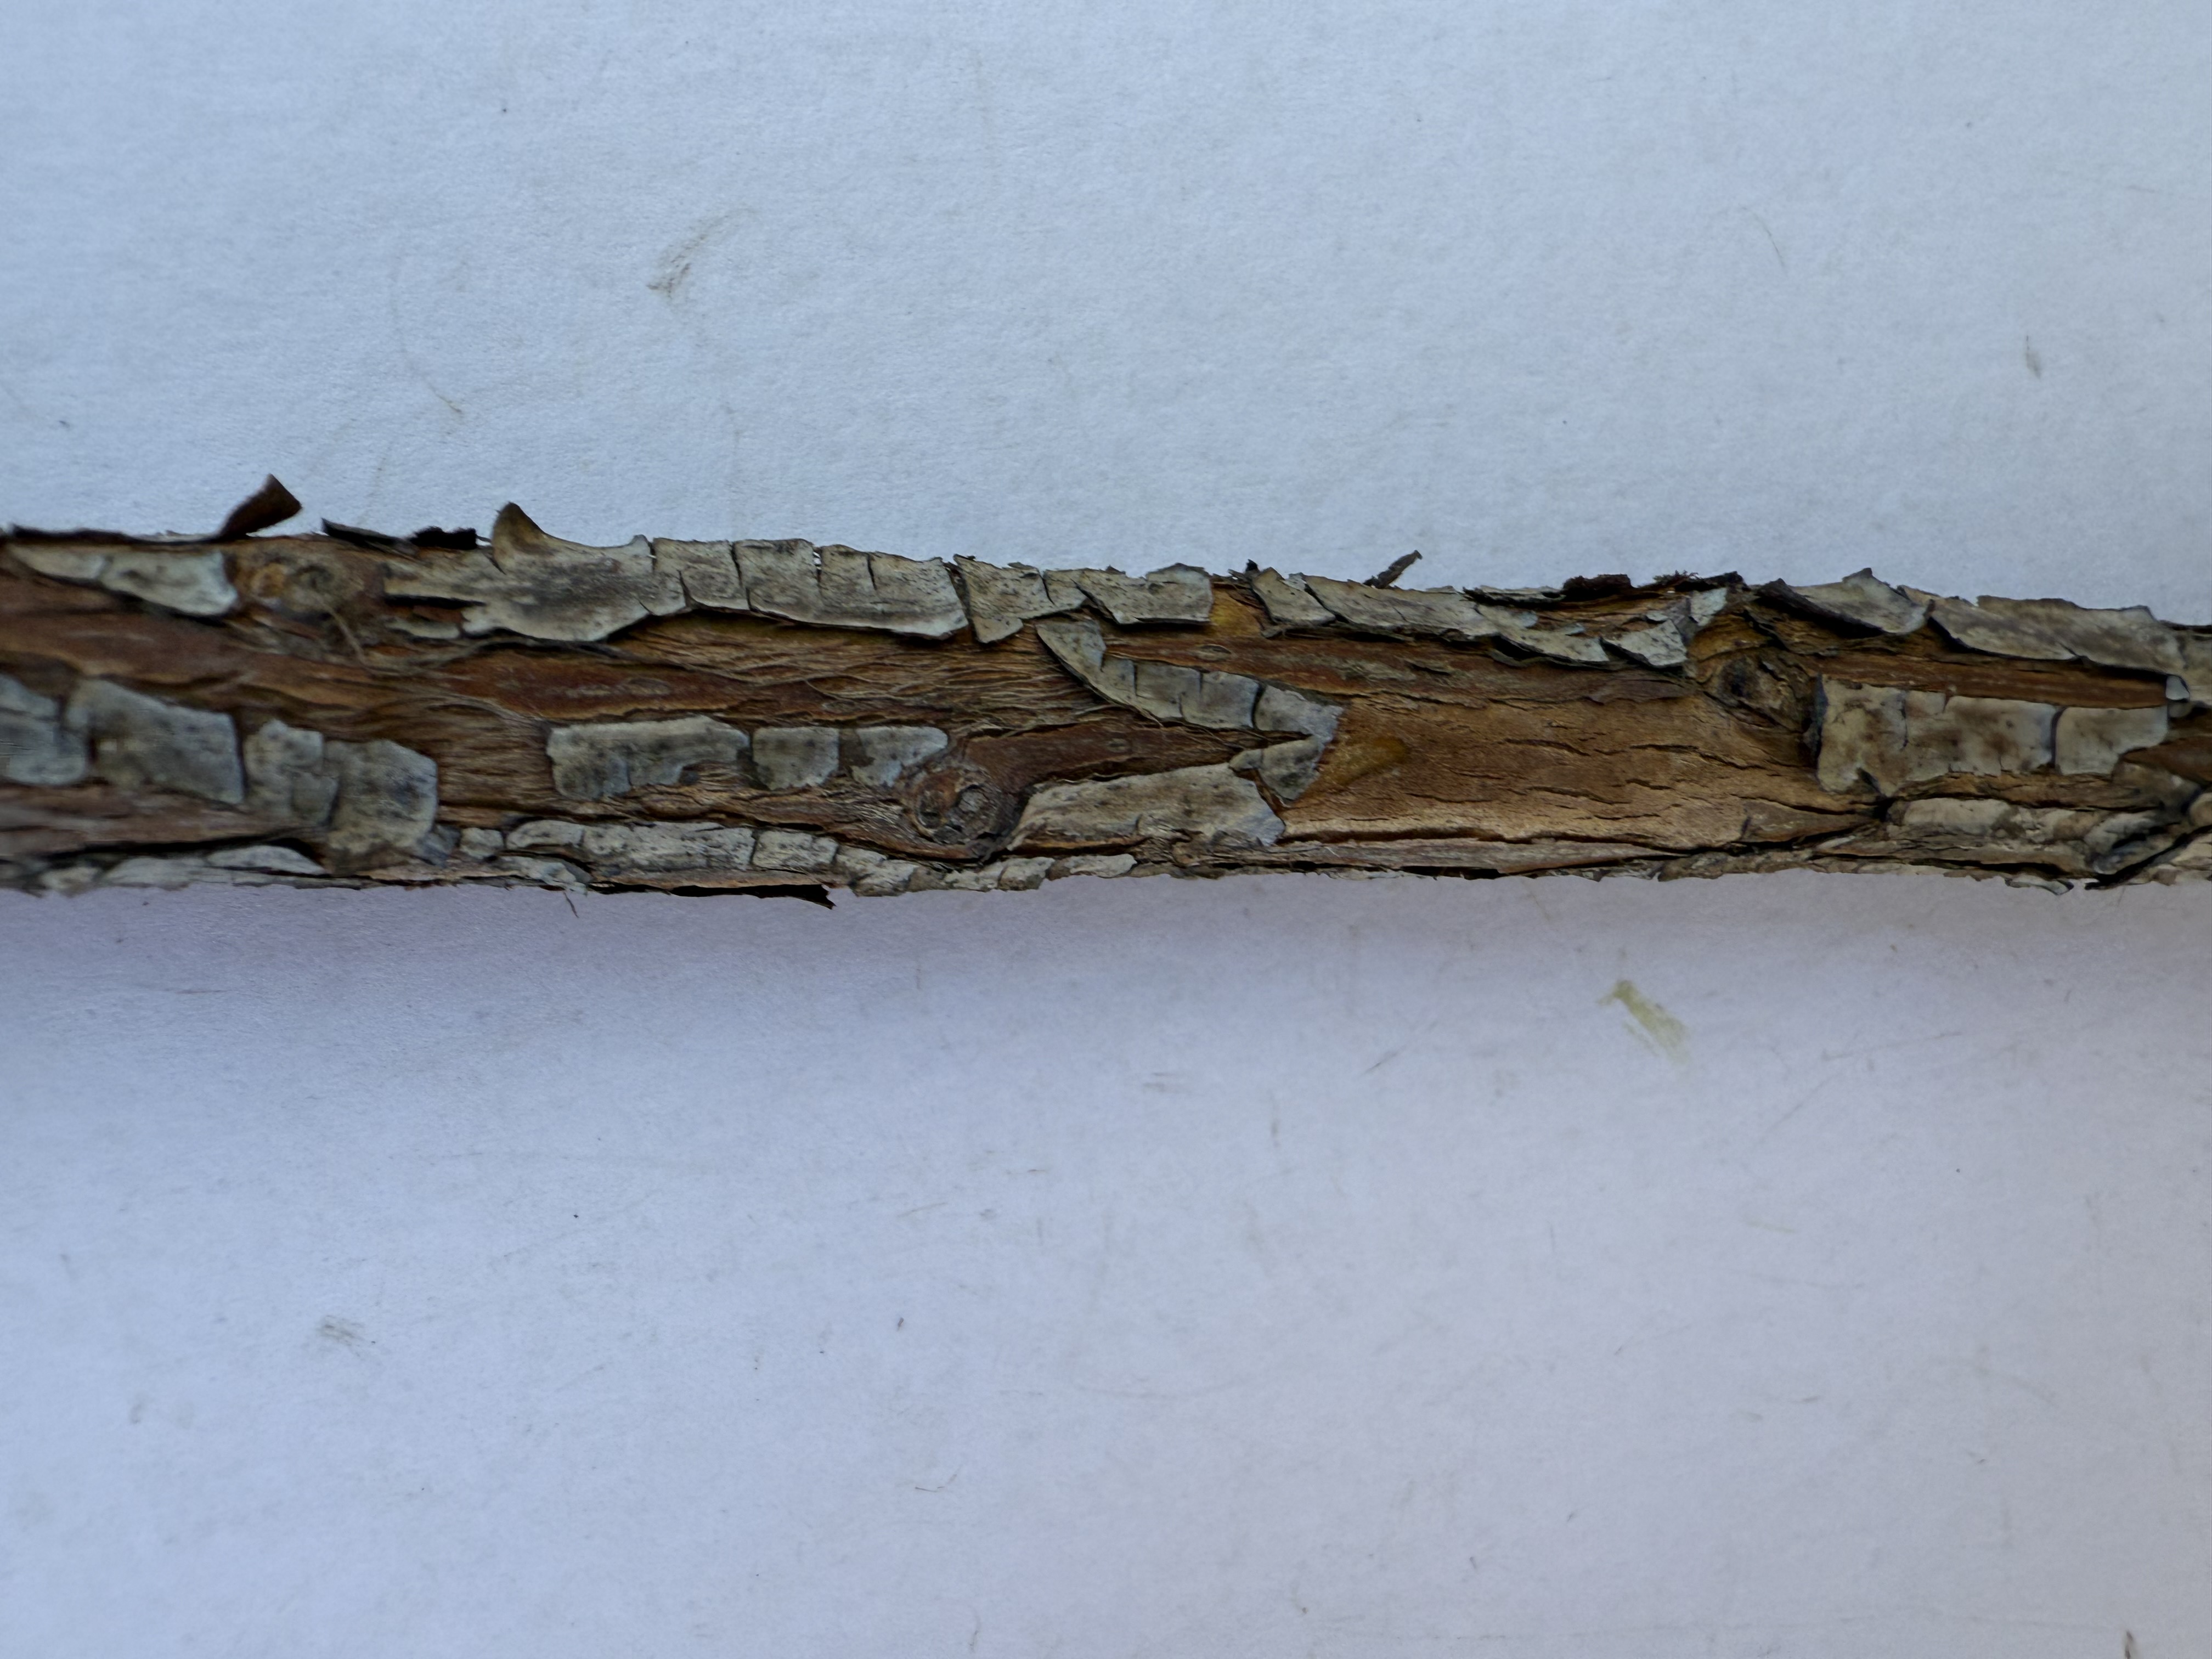
Variety: Wild Strawberry